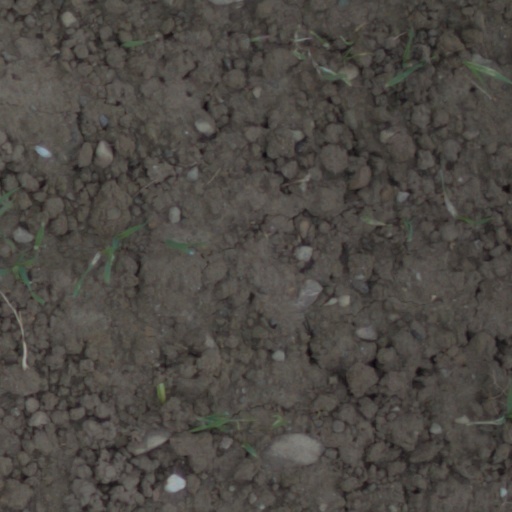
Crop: wheat